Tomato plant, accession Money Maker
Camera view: vertical (180 deg); turntable rotation: 30 degrees
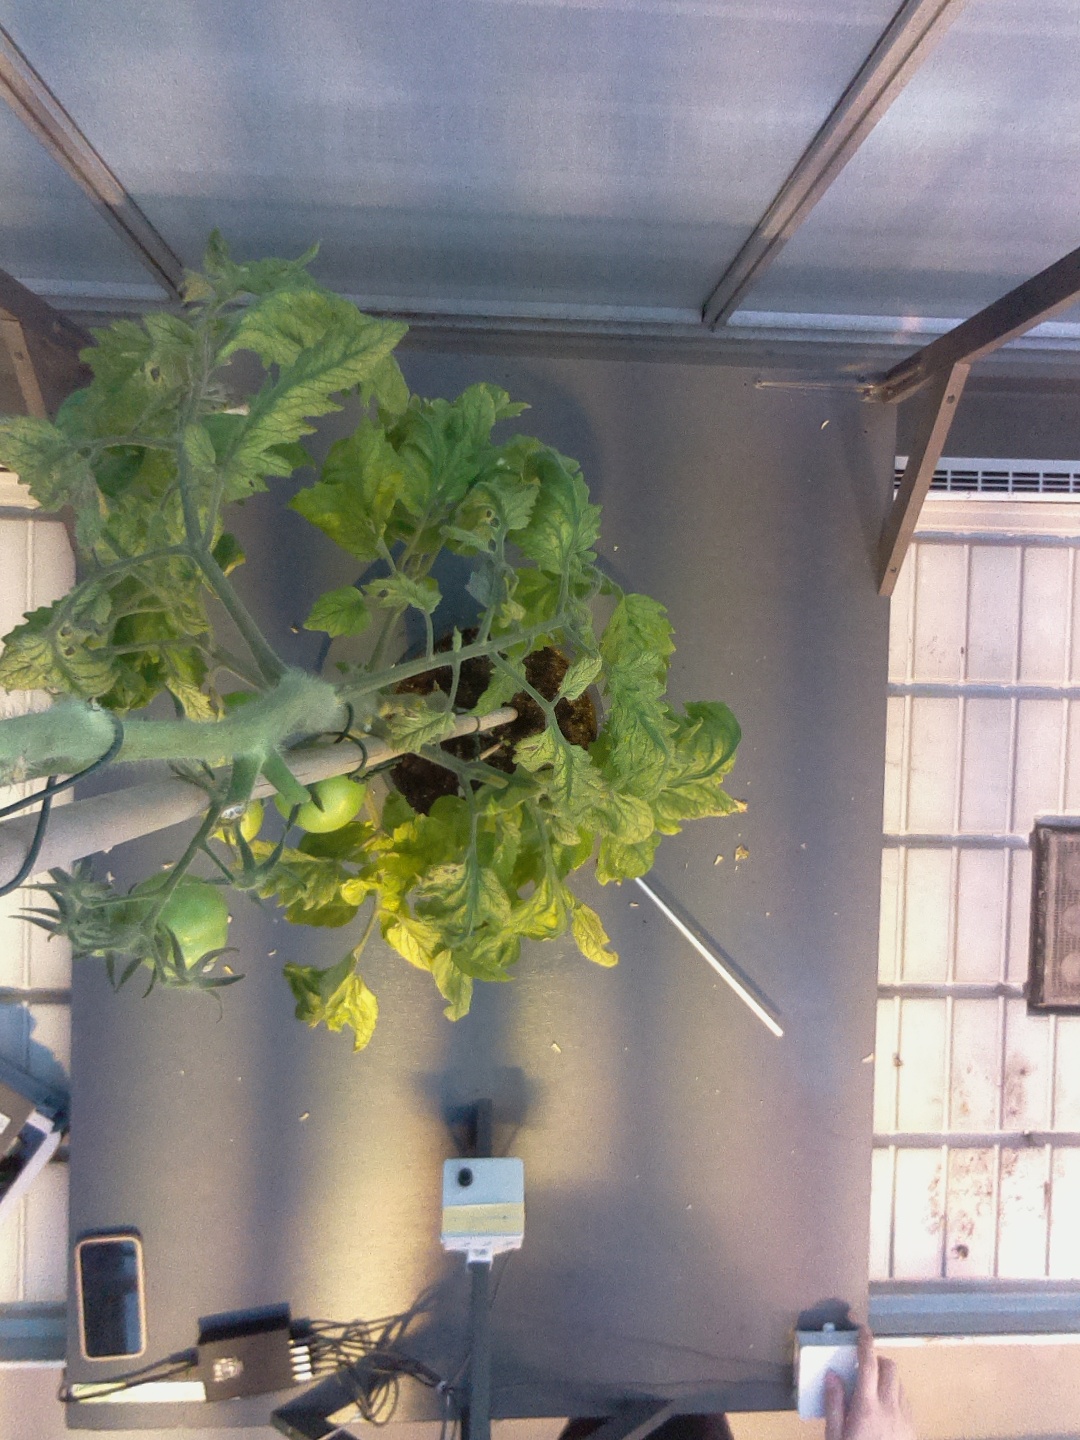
BBCH growth stage 79: 90% -100% of final fruit size